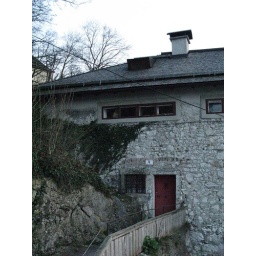
This house hangs over the road that leads up to the top of Kapuzinerberg.